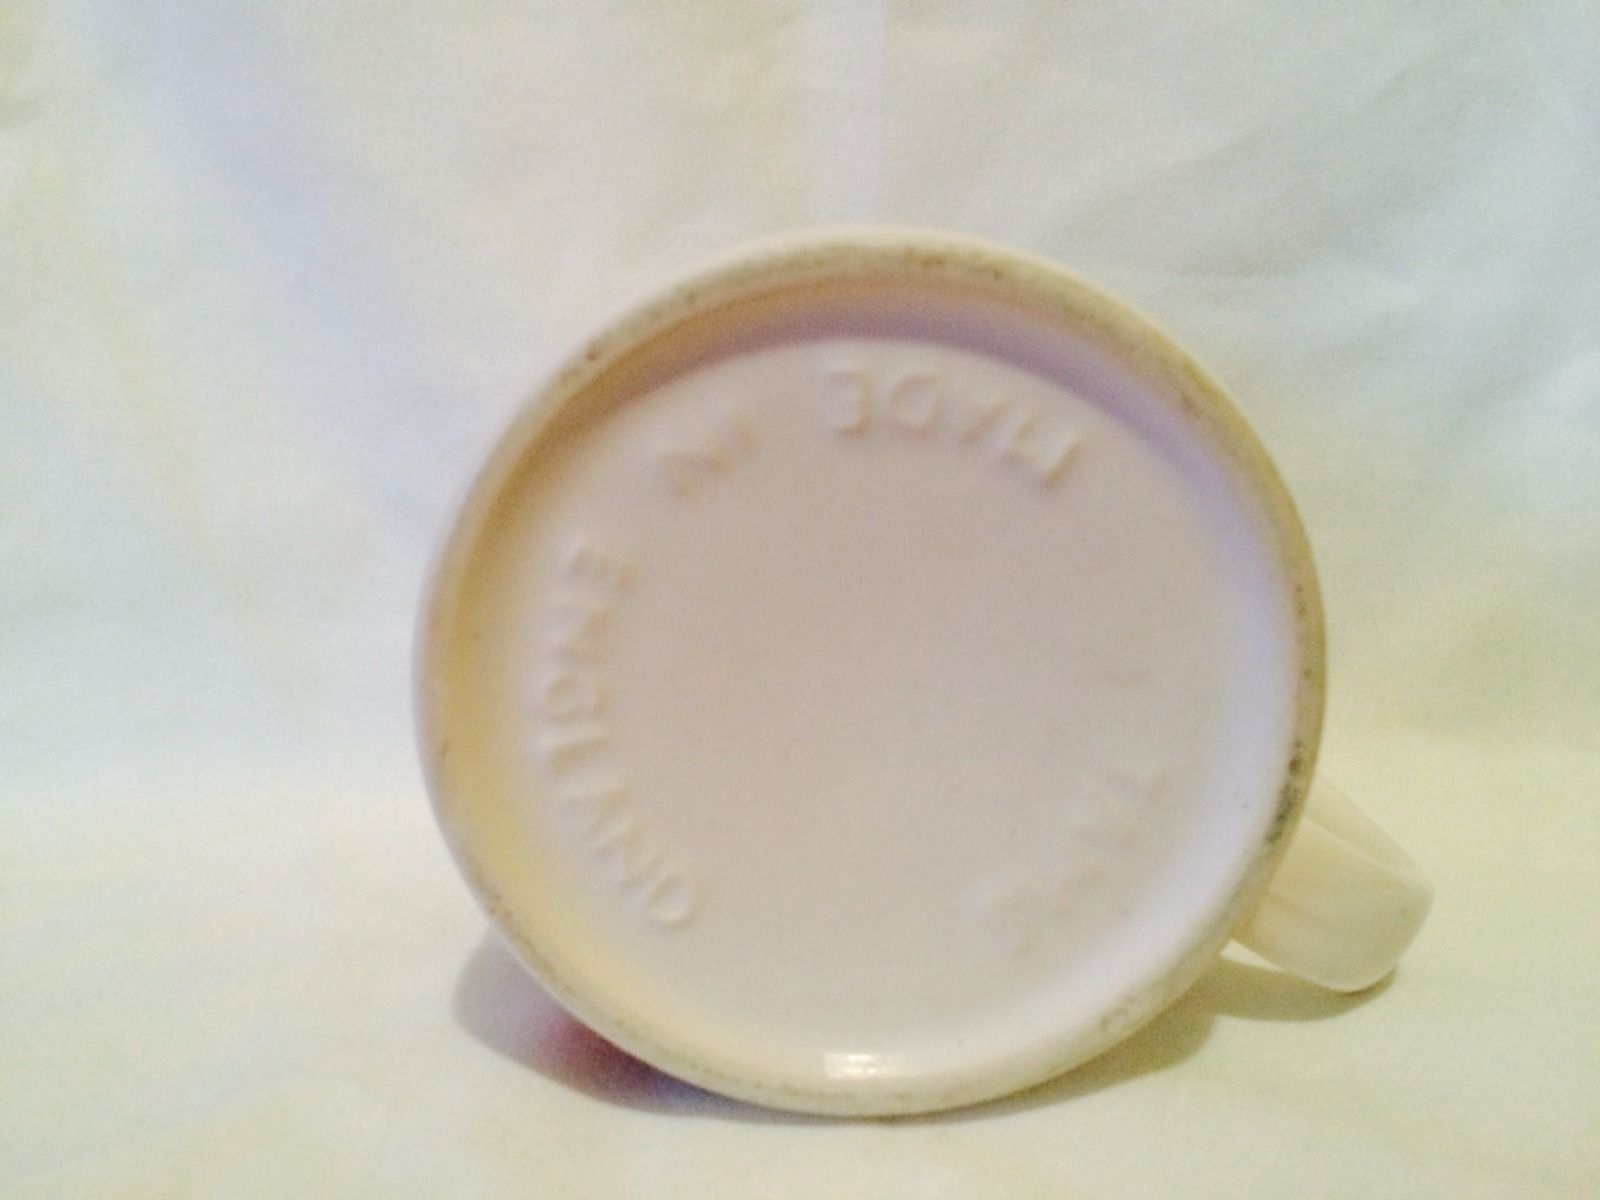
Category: mug